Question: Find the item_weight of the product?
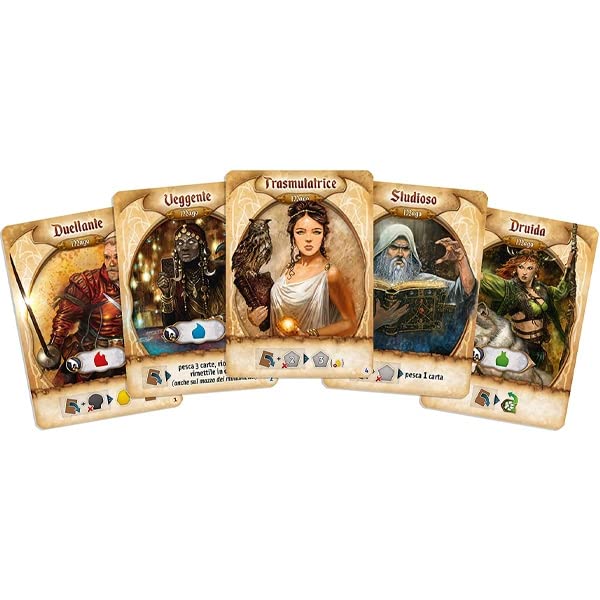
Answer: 1754.0 gram